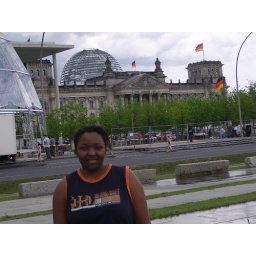
the parliament in the background, and a stage being built for the world cup in a weeks time(the right glass building)